Felix Rosenqvist

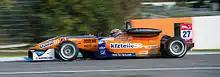
Rosenqvist driving at Hockenheim in European Formula 3.

In 2012 he finished third in the 2012 European Formula 3 Championship and finished second in Macau Grand Prix.